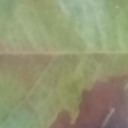
Label: Leaf_rust